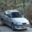
Label: automobile